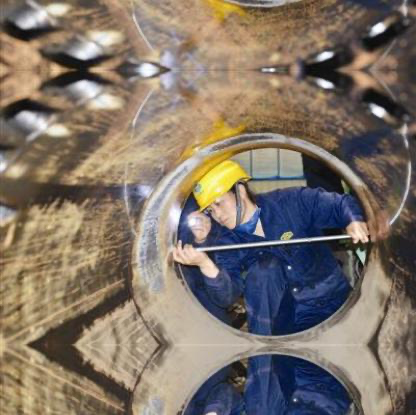
Objects in the image:
label: helmet